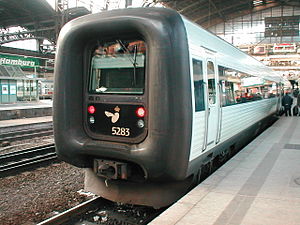
Danske jernbaner / Jernbaneselskaber / Eksisterende selskaber
DSB IC3
IC3 toget som betjenes af DSB. DSB IC3. Dansk IC3-togsæt som EuroCity i Hamborg hovedbanegård.
Danske jernbaner består af cirka 3.500 kilometer jernbanestrækning, hvoraf S-banen, metroen, Aarhus Letbane,